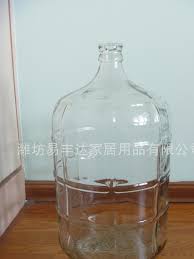
Waste category: glass